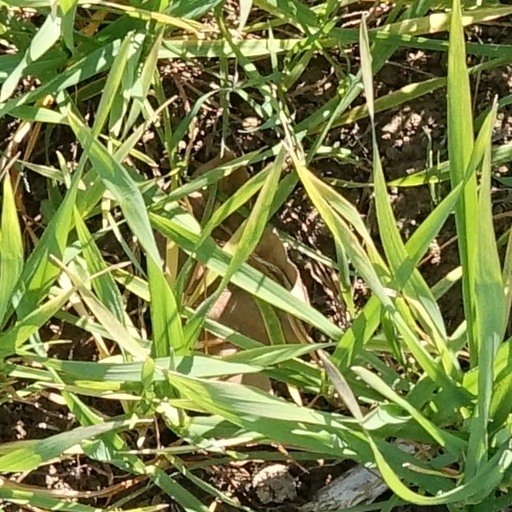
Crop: wheat